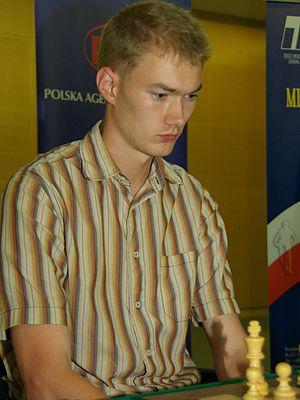
Emanuel Berg est un joueur d'échecs suédois né le 28 décembre 1981 à Skövde.